David DeLuise

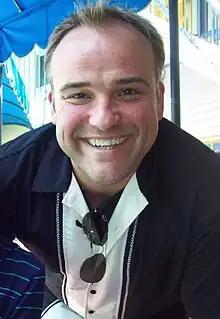
DeLuise in 2007

David Dominick DeLuise (born November 11, 1971) is an American actor. He has had roles in numerous films and television shows. He is best known for playing Coop on "Megas XLR" and Jerry Russo on "Wizards of Waverly Place".